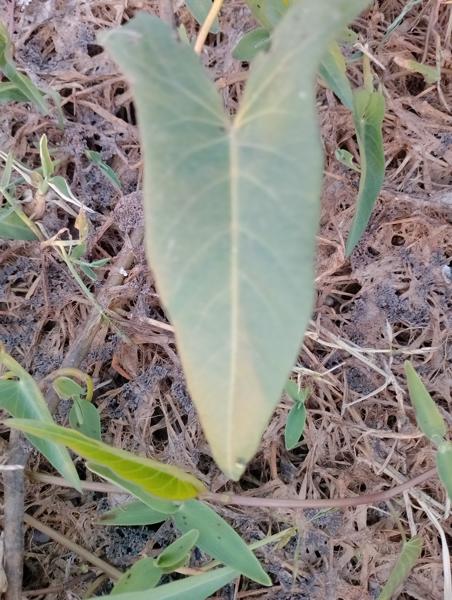
Weed species: Ipomoea aquatic